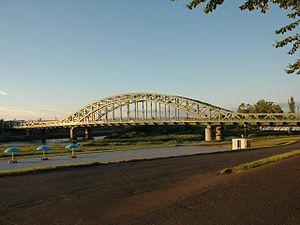
Asahikawa est une ville située dans la sous-préfecture de Kamikawa, sur l'île d'Hokkaidō, au Japon. Elle est la capitale sous-préfectorale et la deuxième plus grande ville d'Hokkaidō, après la capitale préfectorale : Sapporo. Depuis le 1ᵉʳ avril 2000, Asahikawa est une ville noyau du Japon. Elle est connue pour le zoo d'Asahiyama et ses rāmen.